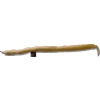
Label: bean_pod